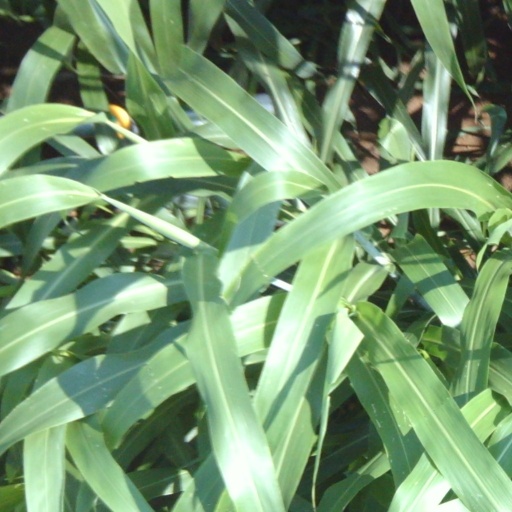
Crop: sorghum